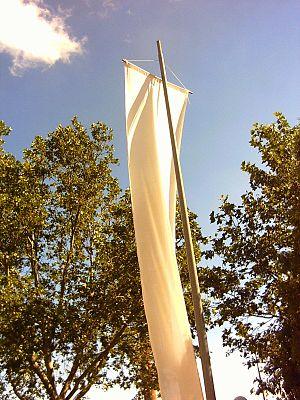
La hampe est le long manche, généralement en bois, sur lequel peut être fixé un drapeau ou le fer d'une arme d'hast